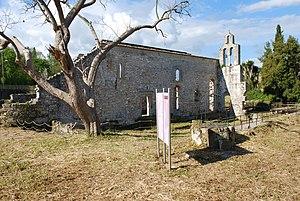
Vue de Corfou.